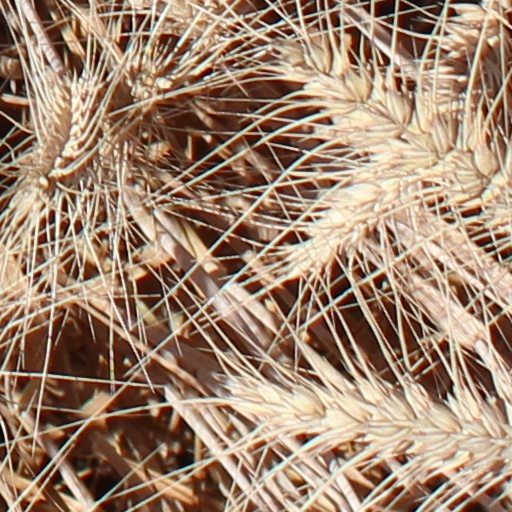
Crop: wheat